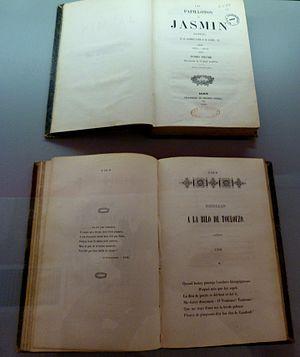
Bordeaux, Archives départementales de la Girondeː Las Papillotos, tomo prumé de Jasmin, 1843. A la bilo de Toulouzo, 1840
Jacques Boé, dit Jasmin, né le 6 mars 1798 à Agen et mort le 4 octobre 1864 dans la même ville, où il exerçait la profession de coiffeur, est un poète occitan, qui a donné une impulsion nouvelle à la langue d'oc.